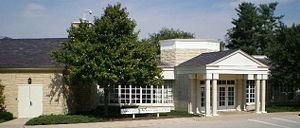
Aux États-Unis, le système des bibliothèques présidentielles est un réseau national de bibliothèques administrées par le Bureau des bibliothèques présidentielles qui fait partie du National Archives and Records Administration. Il regroupe les bibliothèques créées par les anciens présidents des États-Unis. Ce ne sont pas des bibliothèques au sens moderne du terme mais plutôt des lieux où sont préservés et rendus accessibles les papiers, enregistrements, collections et autres objets historiques de nombreux présidents américains. Depuis le mandat de Calvin Coolidge tous les présidents des États-Unis ont leurs bibliothèques présidentielles.